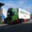
Label: truck